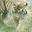
Label: tiger